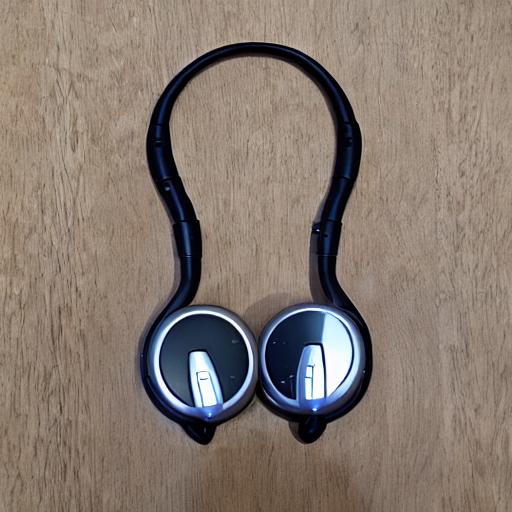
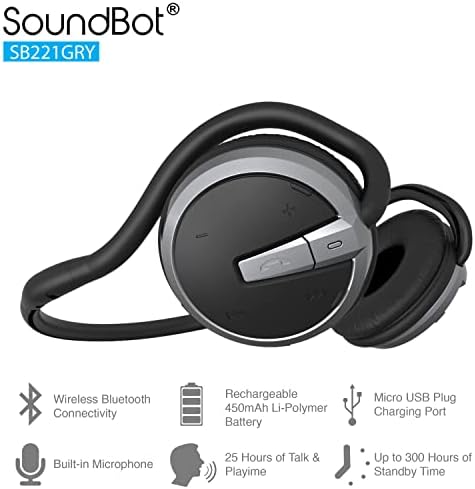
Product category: headphones
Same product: no